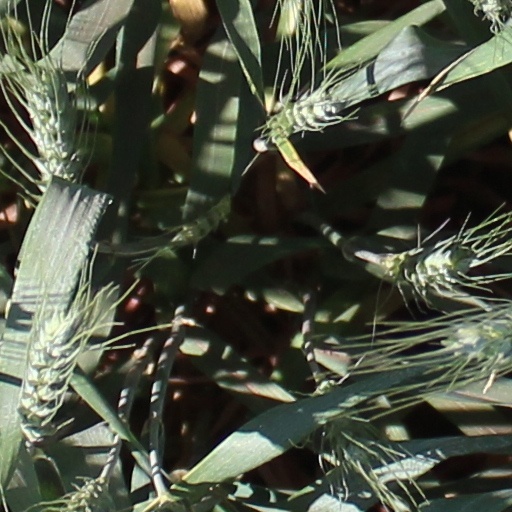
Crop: wheat